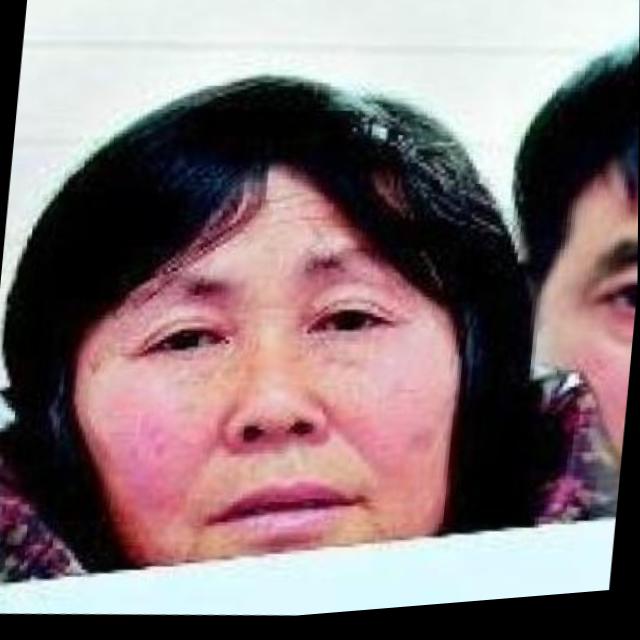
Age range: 45-64